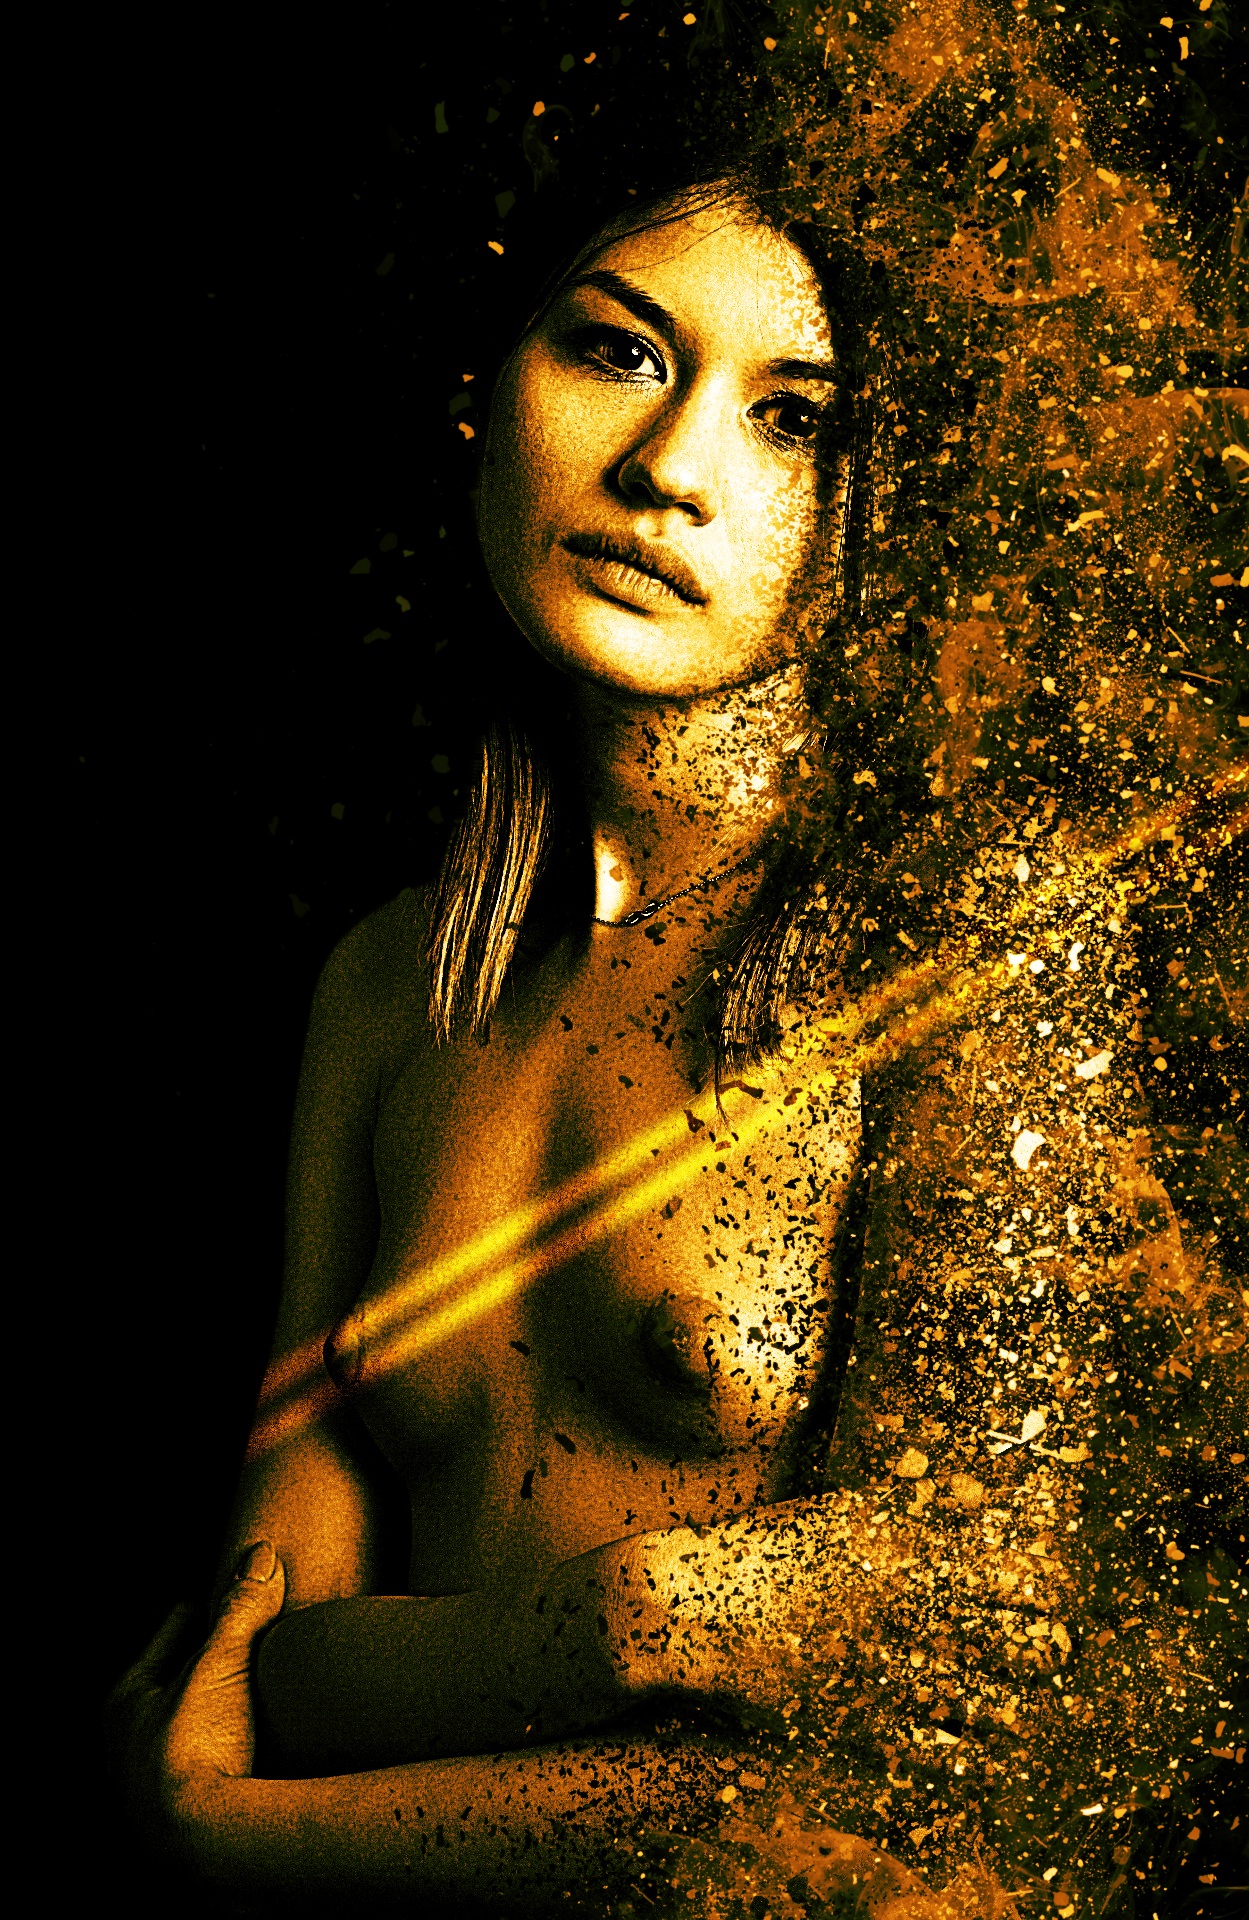
girl, woman, hair, female, portrait, model, young, darkness, smile, lichtspiel, face, happy, head, skin, beauty, beautiful, sexy, pretty, naked, young woman, mythology, act, erotic, sensual, breasts, joy of life, bosom, gautama buddha